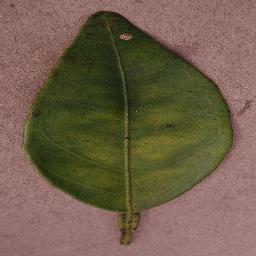
Label: Orange___Haunglongbing_(Citrus_greening)